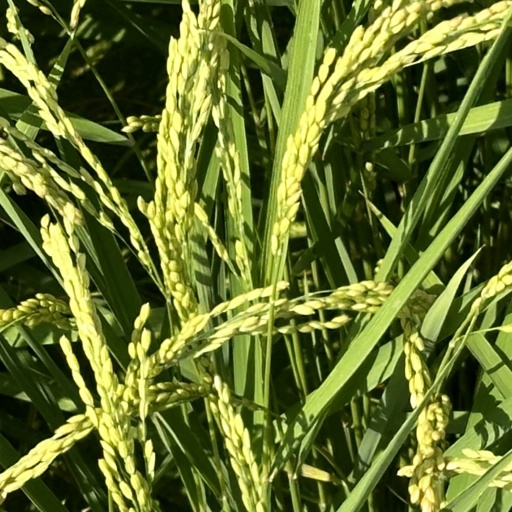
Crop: rice